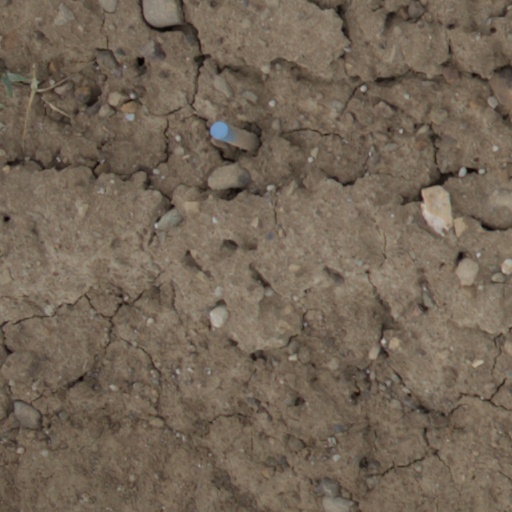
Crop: wheat